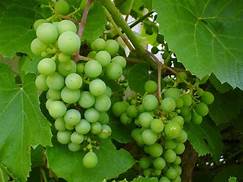
Label: Grapes